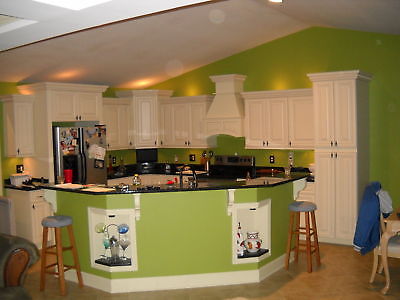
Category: cabinet